Doki Doki Literature Club!

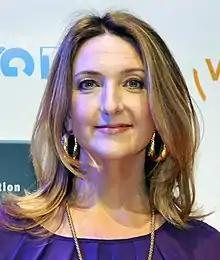
Victoria Derbyshire, who discussed the game on her BBC show following the suicide of a 15-year old fan

On June 26, 2018, 15-year-old Ben Walmsley, a fan of "Doki Doki Literature Club!" from Bury St Edmunds in Suffolk, committed suicide. A moral panic surrounding the game occurred after Walmsley's father Darren claimed the game played a part in his son's suicide, but falsely claimed the game was played online and that characters could send messages to his son's phone: "There is no confirmation yet, but we believe that the game could be linked to Ben’s death. Characters suggest things and you decide what to do. It drags you in and they make it very real. Ben did not speak about it, but parents need to be aware of this game and other similar games. It is free to download but once you get into it, it will not leave you alone. The characters befriend and love you and give you tasks to do but if you do not do them, they turn nasty.”